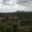
Label: plain